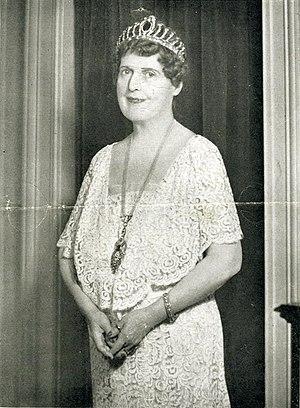
English As She Is Spoke est le titre sous lequel est connu O Novo guia da conversação em portuguez e inglez, un guide de conversation luso-anglais publié initialement en 1855 à Paris par l'un des plus grands éditeurs en langue portugaise de l'époque, Jean-Pierre Aillaud, sous la signature d'un grammairien portugais réputé, José da Fonseca, et d'un apparent inconnu, Pedro Carolino. Le livre, épuisé et recherché, est republié en 1869 par le seul Carolino, sous le titre de New Guide of the Conversation in Portuguese and English, mais ne devient célèbre qu'après la publication quasi simultanée, en 1883, d'English As She Is Spoke, une élégante anthologie anglaise de ce texte, et d'une réimpression américaine du New Guide de 1869, préfacée par Mark Twain.